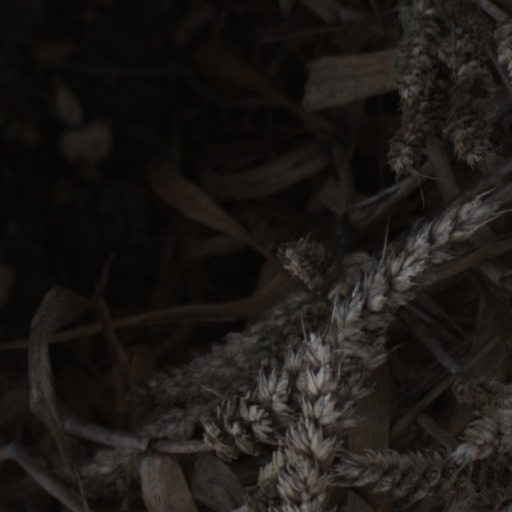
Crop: wheat